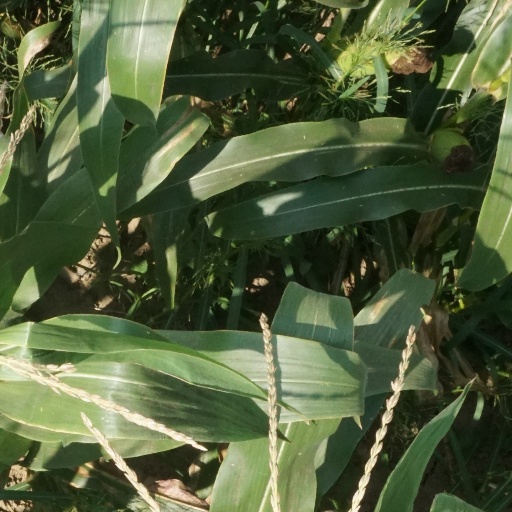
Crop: maize; corn